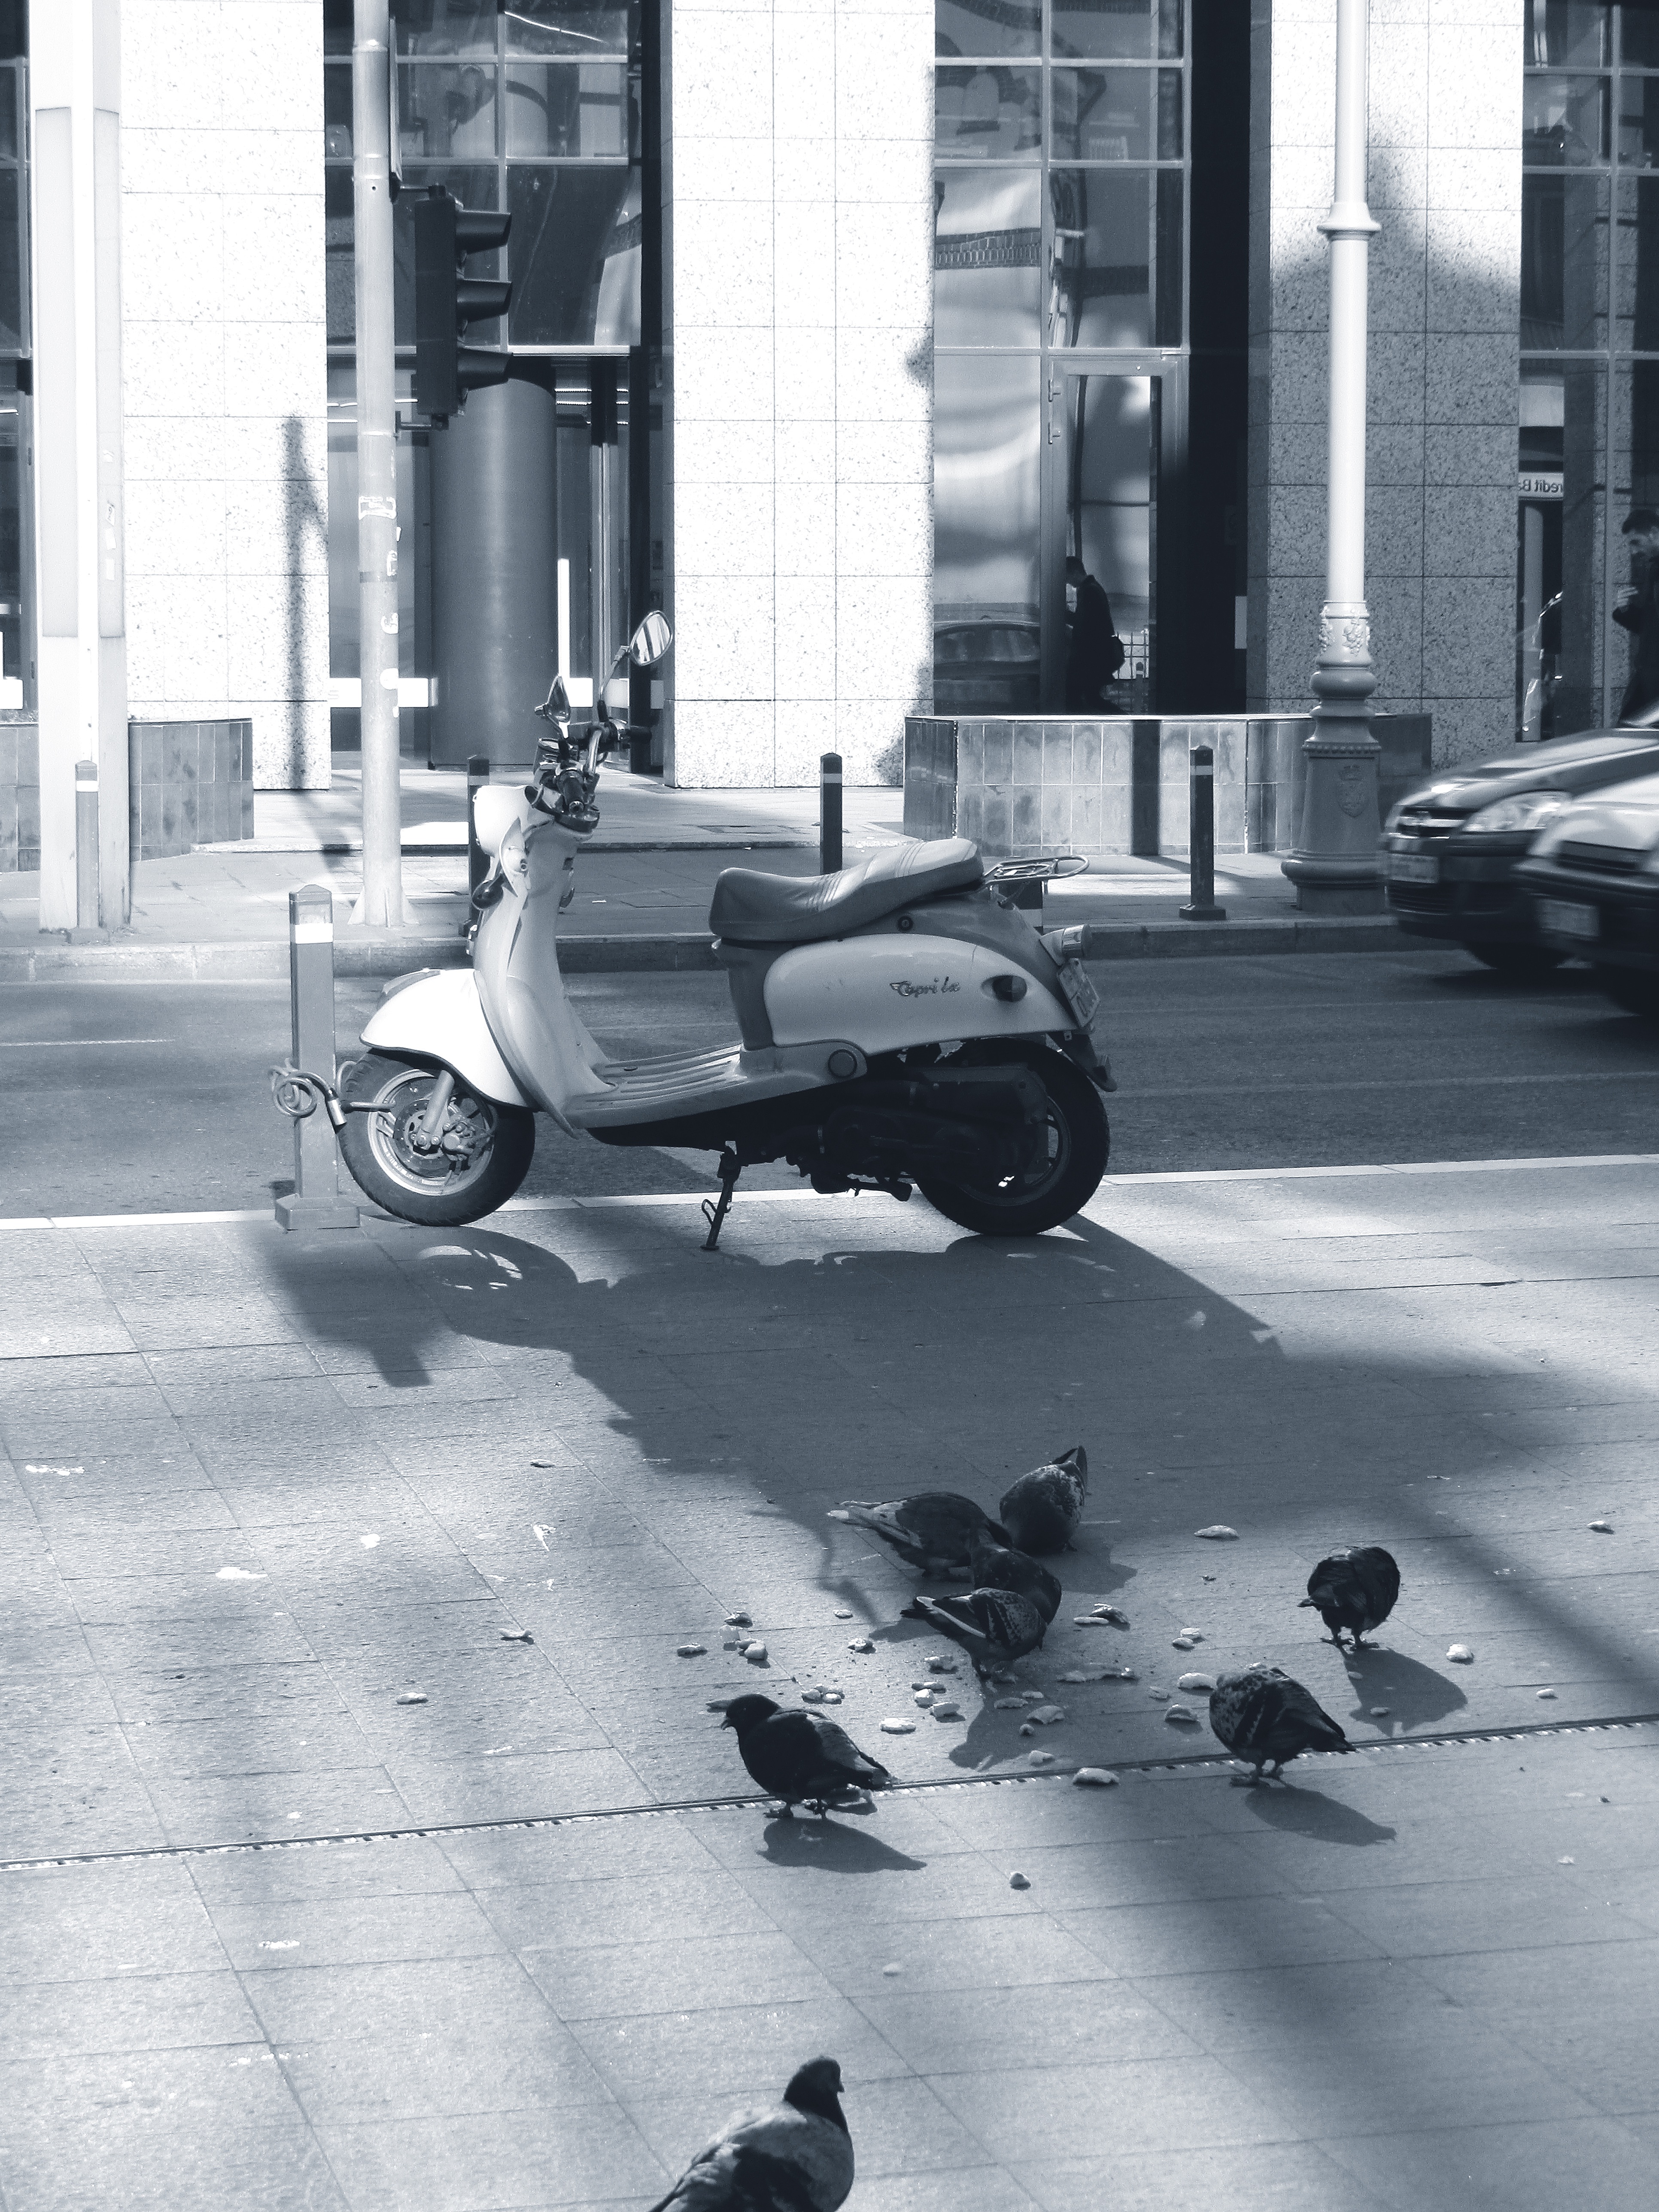
snow, winter, black and white, road, white, street, vehicle, weather, black, monochrome, infrastructure, monochrome photography